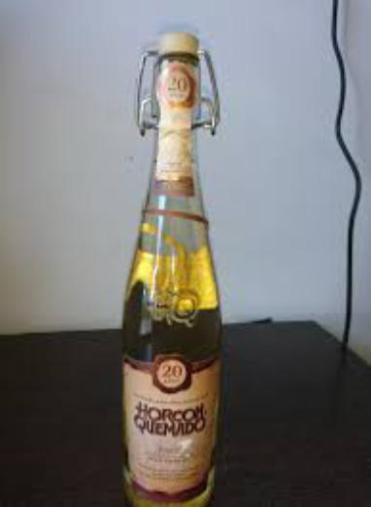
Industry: Food